Akrai

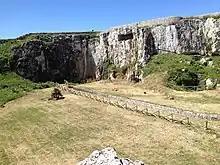
"Latomie", ancient quarry used to incarcerate slaves, prisoners of war or delinquents

Excavations have revealed a theatre which is relatively small but very well reconstructed. On the flat area above "Intagliata" are the foundation stones of the "Aphrodision", the temple of Aphrodite, erected in the mid-6th century BC. At the western end of the site is the Bouleuterion, where the city council met. East of the hill are the Feral Temples, dedicated to the cult of the dead.